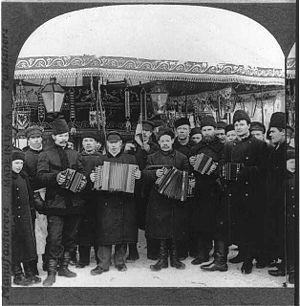
La musique russe regroupe les productions passées et présentes relevant de la musique traditionnelle, populaire ou savante apparues sur le territoire historique et actuel de la Russie et de l'ex-URSS. Elle se caractérise par une grande diversité des productions vocales polyphoniques notamment. Étendue de l'Europe jusqu'aux confins de l'Asie, elle regroupe bien des styles et subit bien des influences. Étant donnée la diversité des peuples composant cet immense territoire, il n'y a pas une seule et unique « musique russe », mais autant que de peuples ou régions. Toutefois la langue et le peuple russe s'étant éparpillés sur l'ensemble de ce territoire, on peut néanmoins qualifier cette musique de « musique russe », même si a contrario elle s'exprime éventuellement en langue turque ou autre.